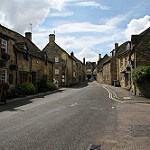
Label: street